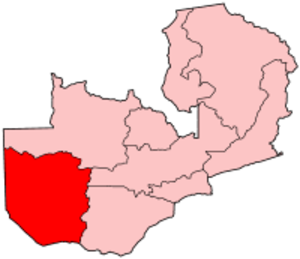
Le Barotseland, ou Bulozi, est une région de la Zambie qui correspond aujourd'hui à sa province occidentale. C'est la patrie du peuple Barotse ou Lozi qui, semble-t-il, est venu du Congo au XVIᵉ et au XVIIᵉ siècle.